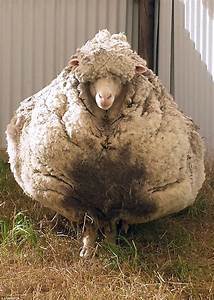
Label: sheep